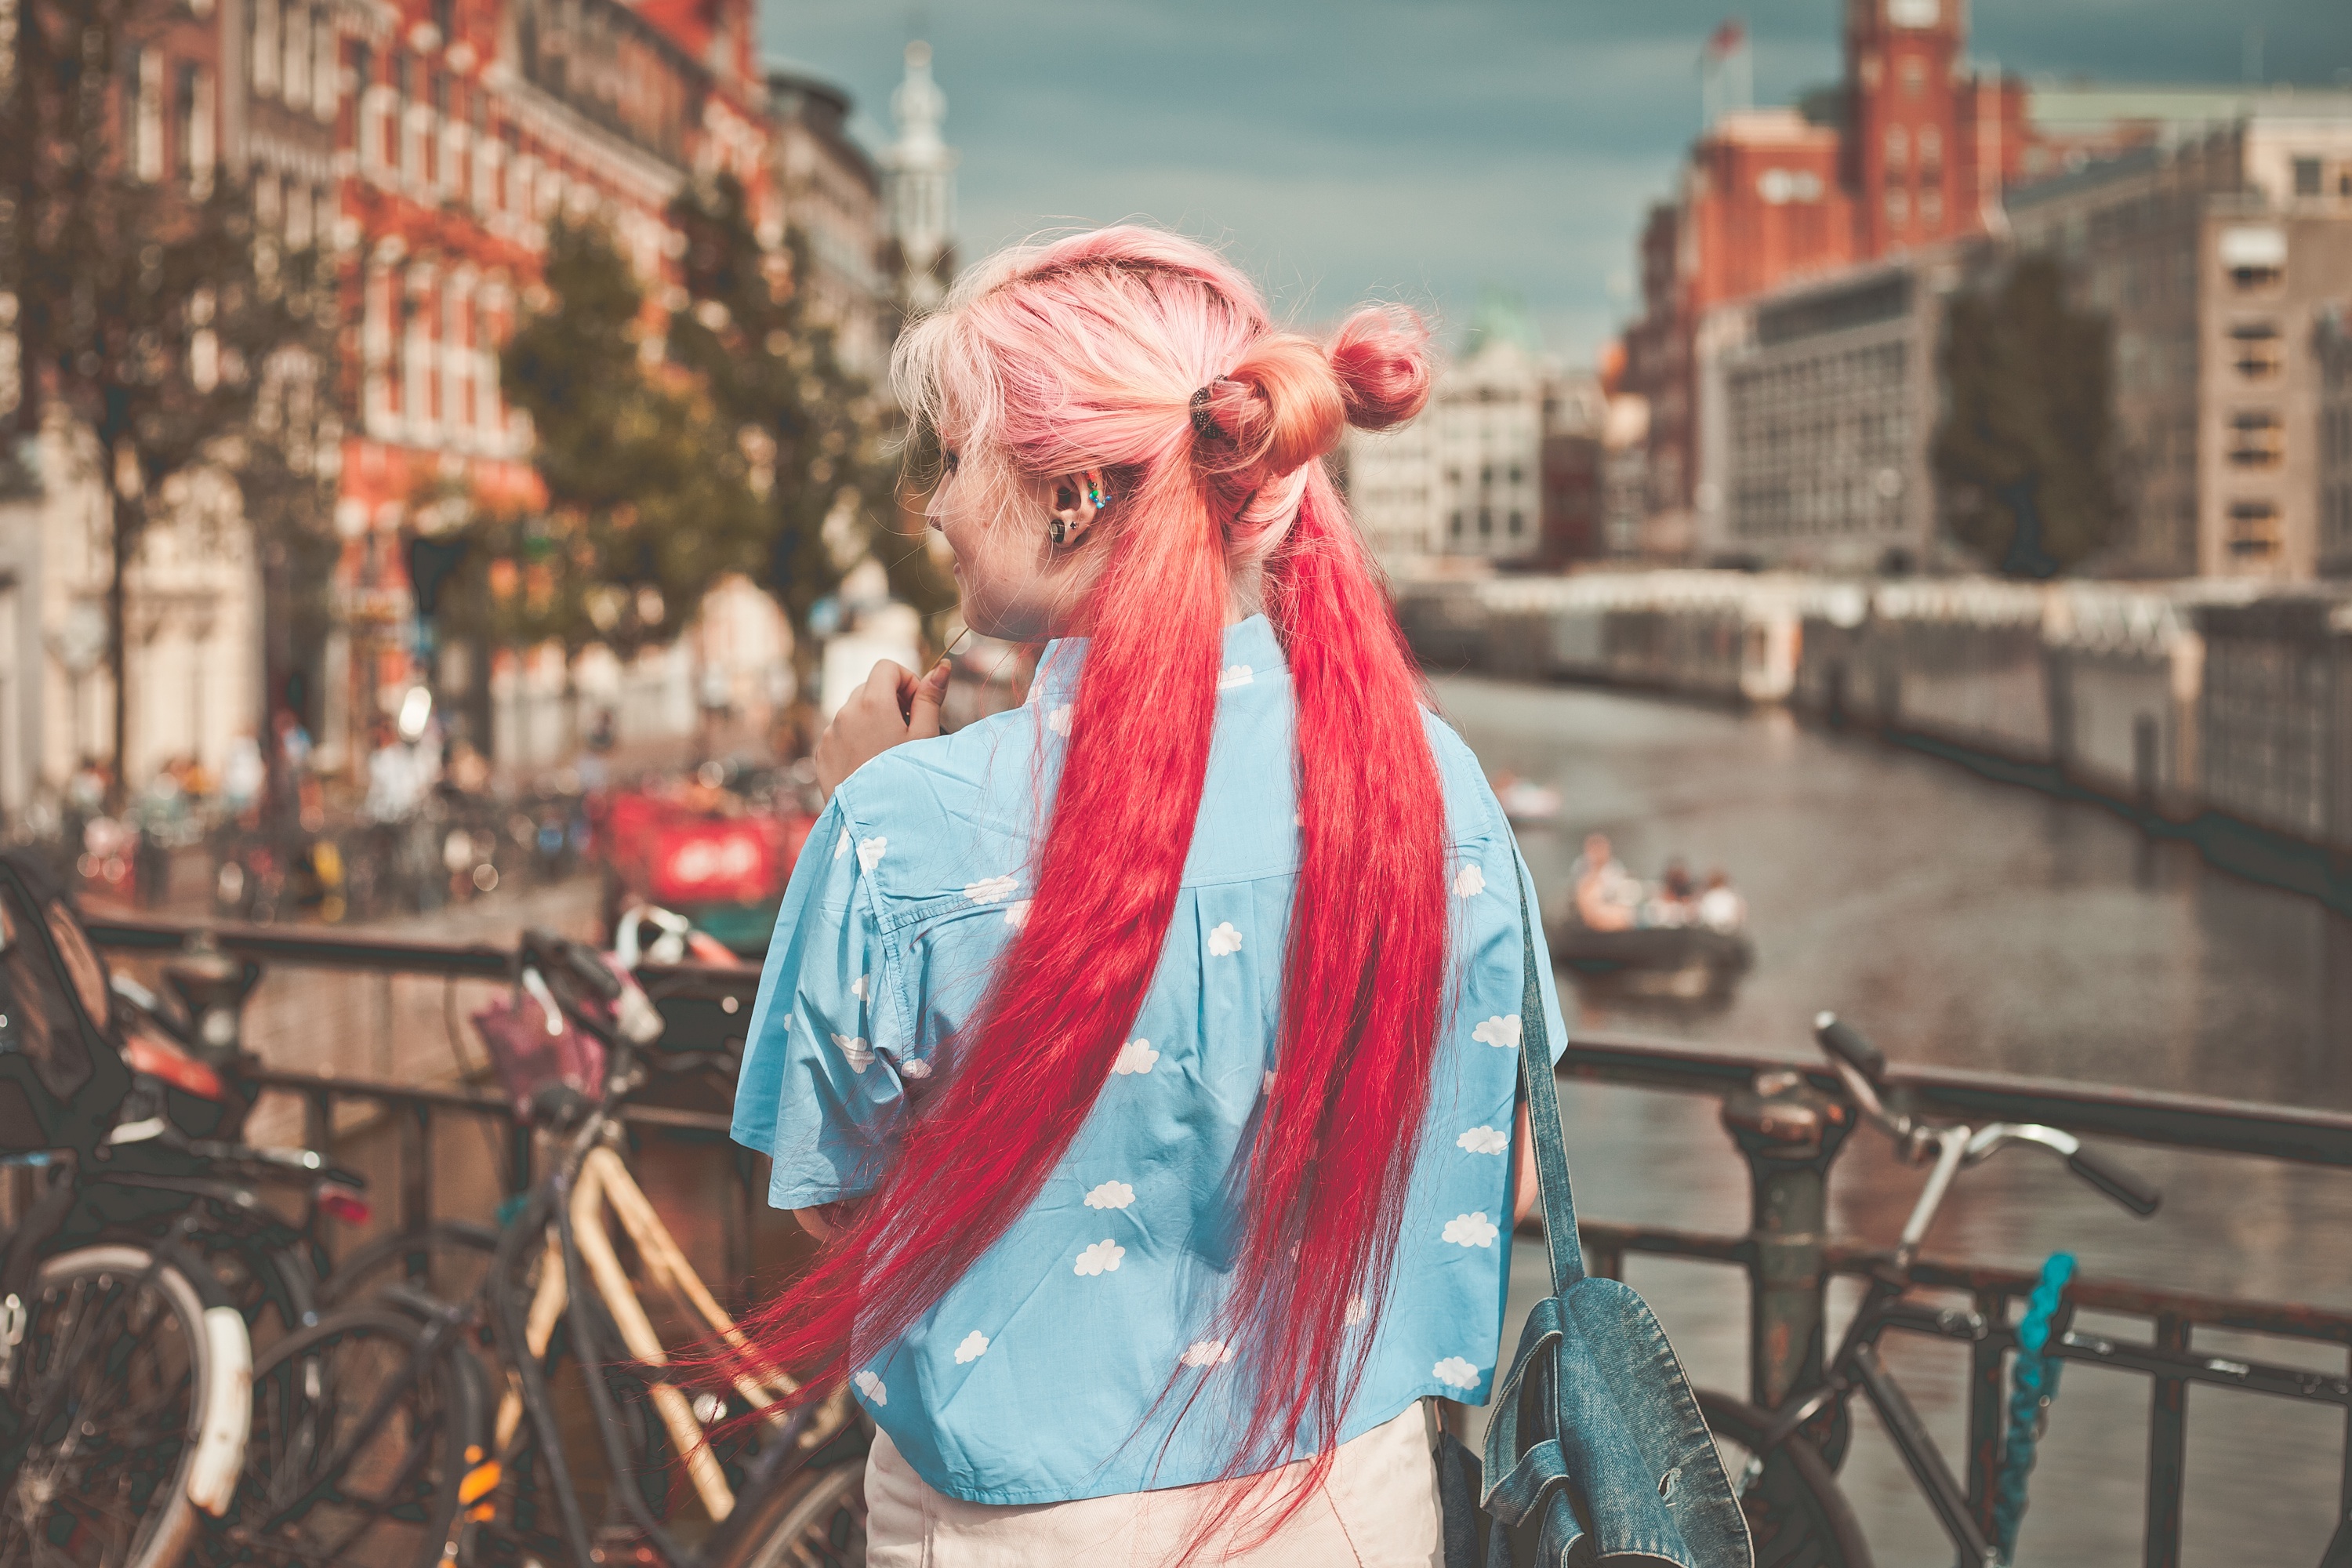
people, woman, hair, road, street, bike, crowd, spring, red, color, fashion, pink, infrastructure